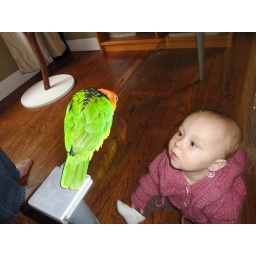
Checking out the bird from under the glass table